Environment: real
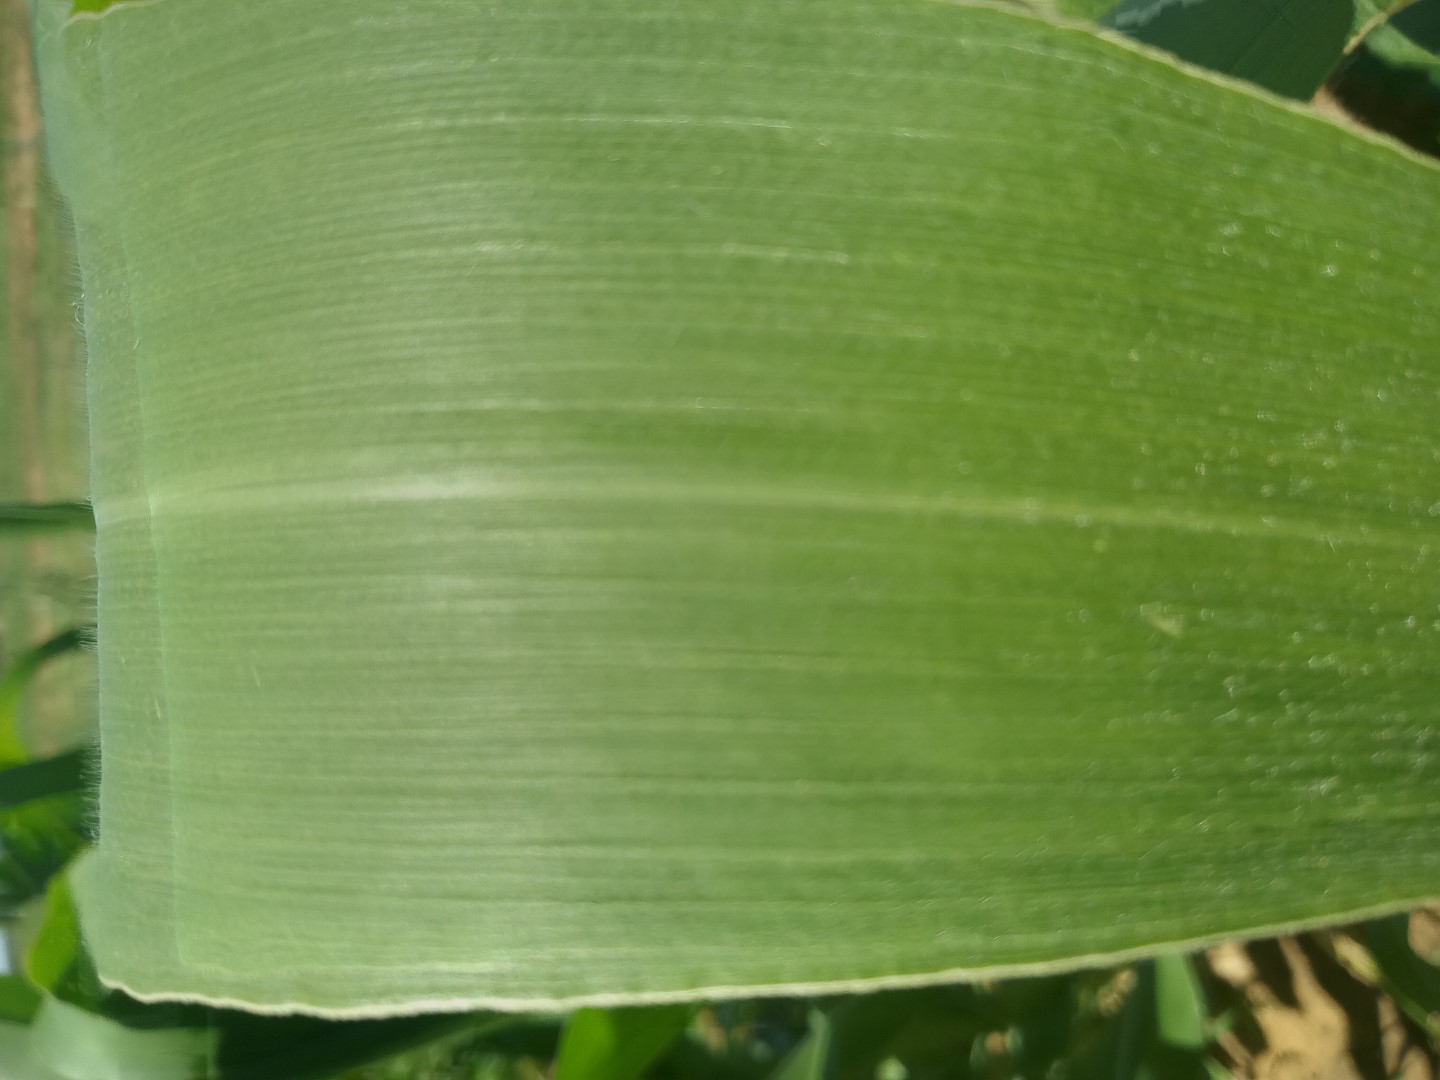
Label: healthy